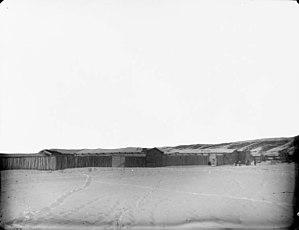
Fort Whoop-Up en Alberta le 20 octobre 1881